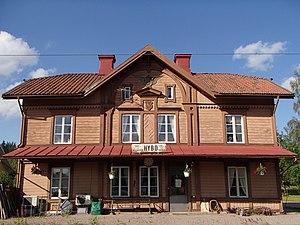
La gare d’Hybo est une gare ferroviaire suédoise située dans la localité d'Hybo sur la commune de Ljusdal.